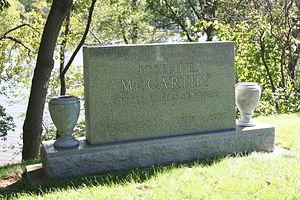
Joseph McCarthy, né le 14 novembre 1908 à Grand Chute dans le Wisconsin et mort le 2 mai 1957 à Bethesda dans le Maryland, est un homme politique américain, affilié à l'origine au Parti démocrate, puis au Parti républicain. McCarthy a occupé un poste de sénateur de l'État du Wisconsin au Congrès des États-Unis, pendant 10 ans, de 1947 à sa mort, en 1957.